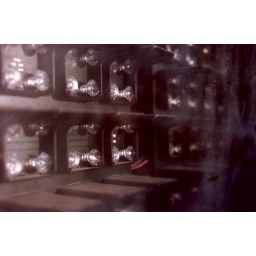
Part of an electrical road sign device thingy that wasn't in use.Nikon FM3A + Natura 1600 film + CanoScan 8600F